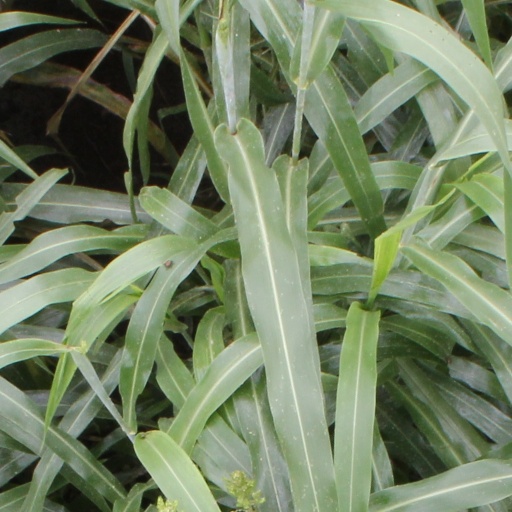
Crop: sorghum